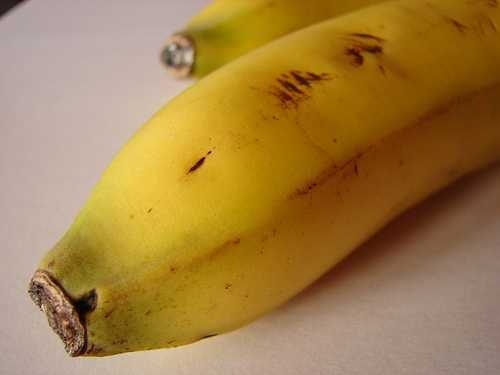
Label: Banana